KZ Manager

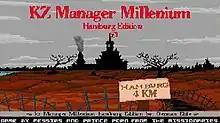
KZ Manager

KZ Manager is a name shared by many similar resource management computer video games that put the player in the role of a Nazi concentration camp commandant or "manager", where the "resources" to be managed include, depending on the version of the game, prisoners (either Jews, Turks or Romani), poison gas supplies, "normal" money and various equipment, as well as "public opinion" on the "productivity" of the camp. The game has been indexed by the German Federal Department for Media Harmful to Young Persons and was confiscated in October 1990 by the district court of Neu-Ulm for violating "German Criminal Code Section 130 (Incitement of masses)", meaning that it is forbidden to distribute the game in Germany.